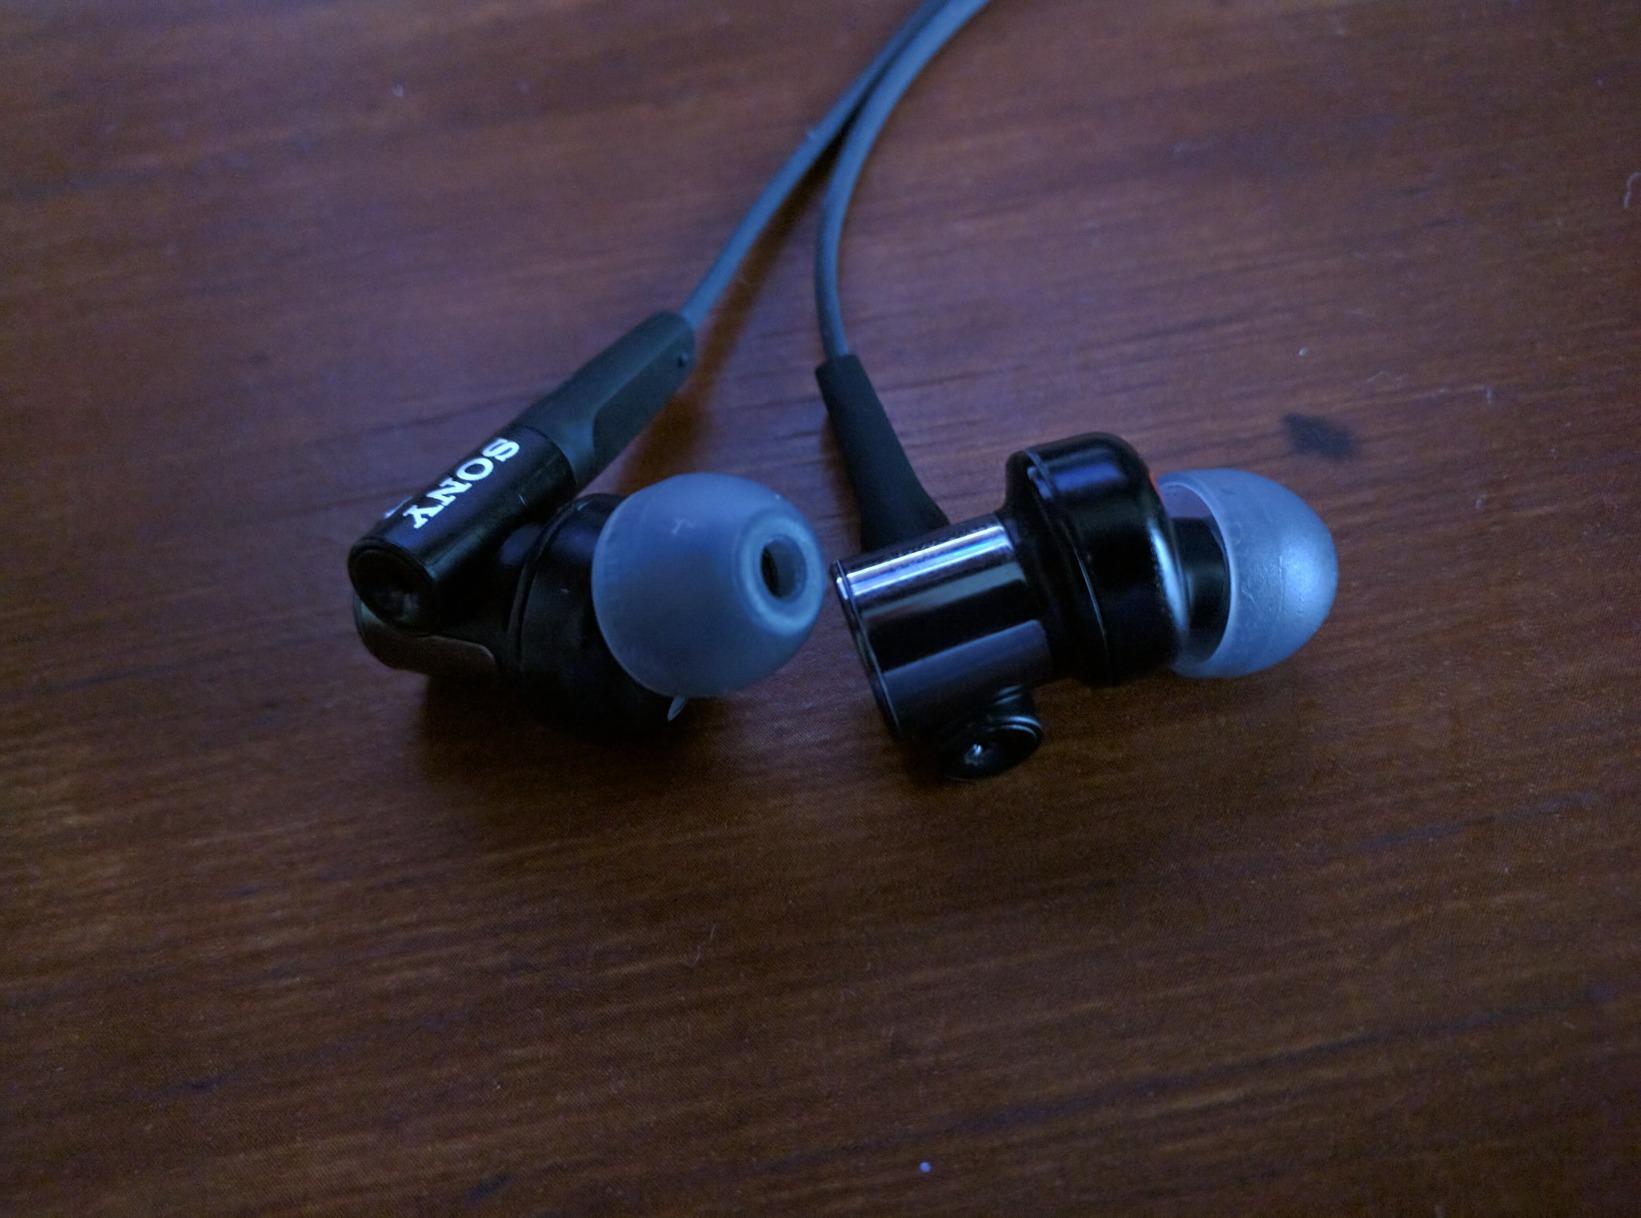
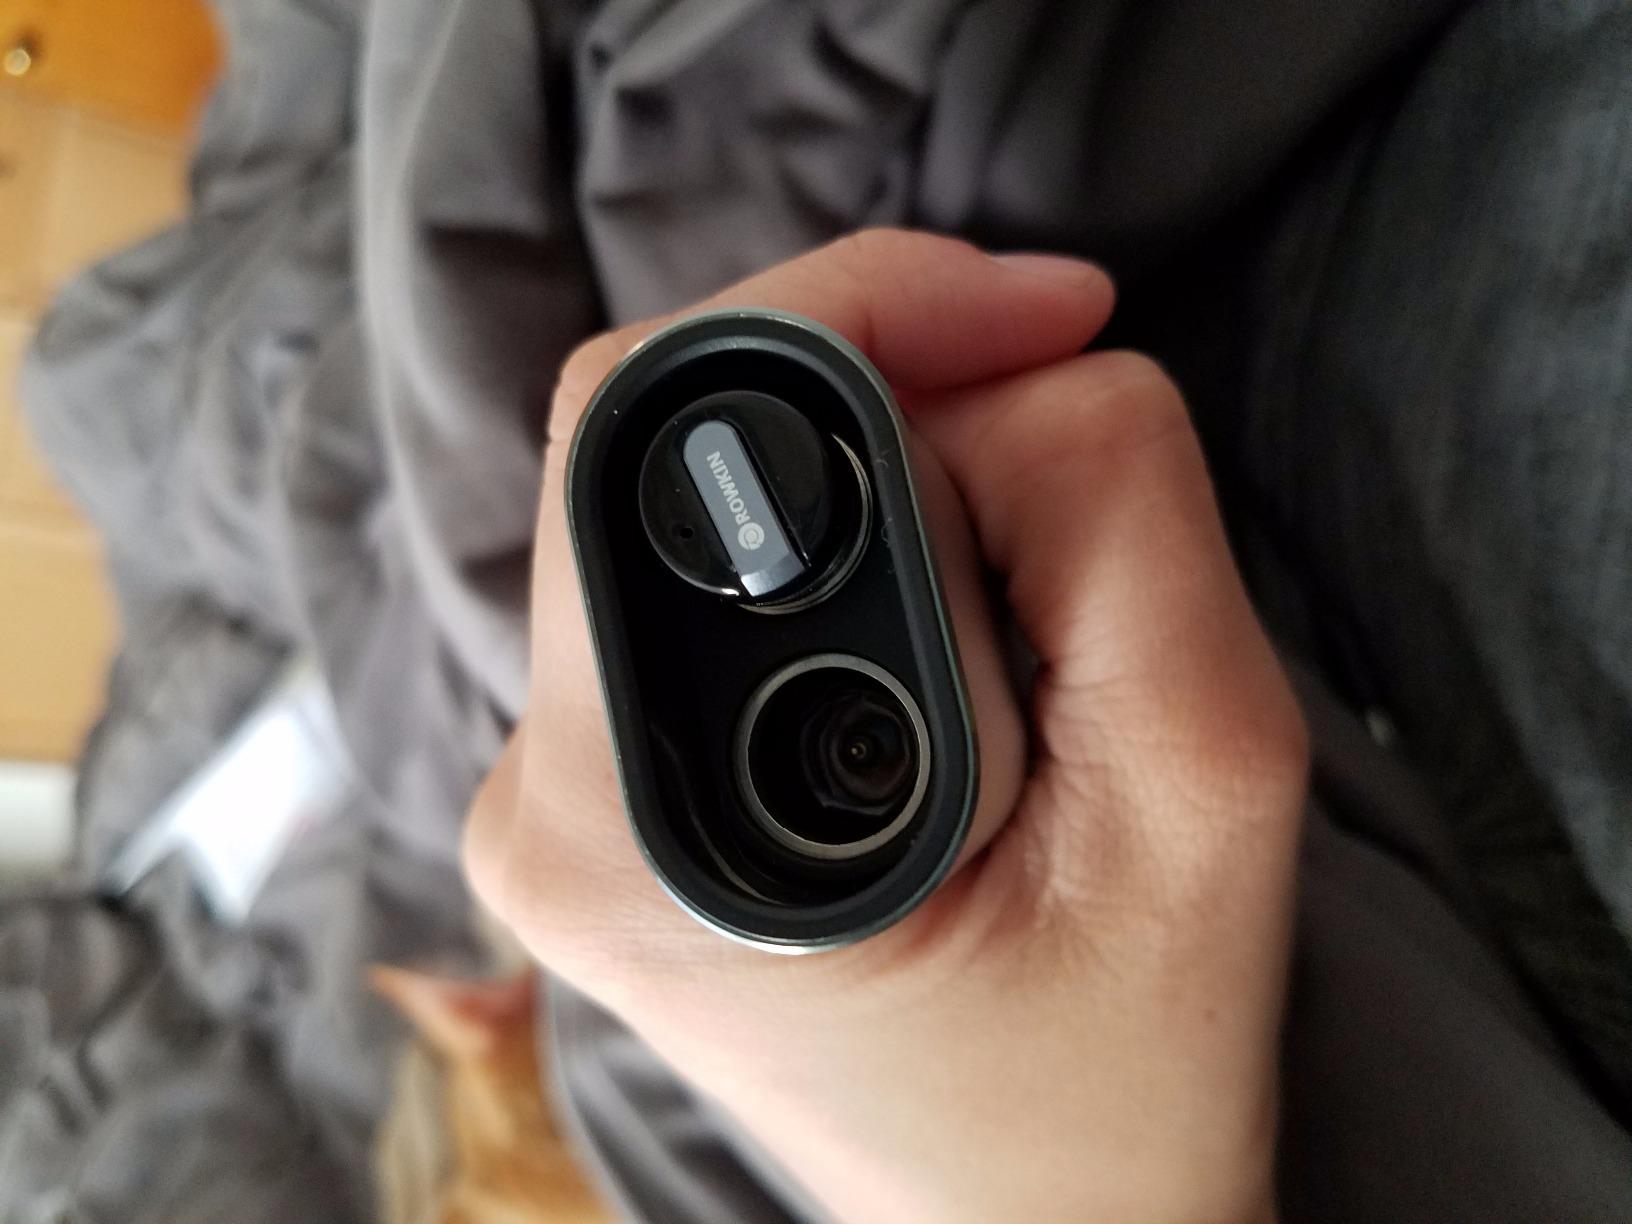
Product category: headphones
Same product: no